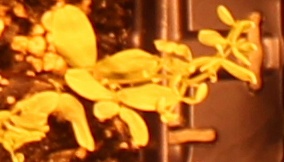
Label: Lentil